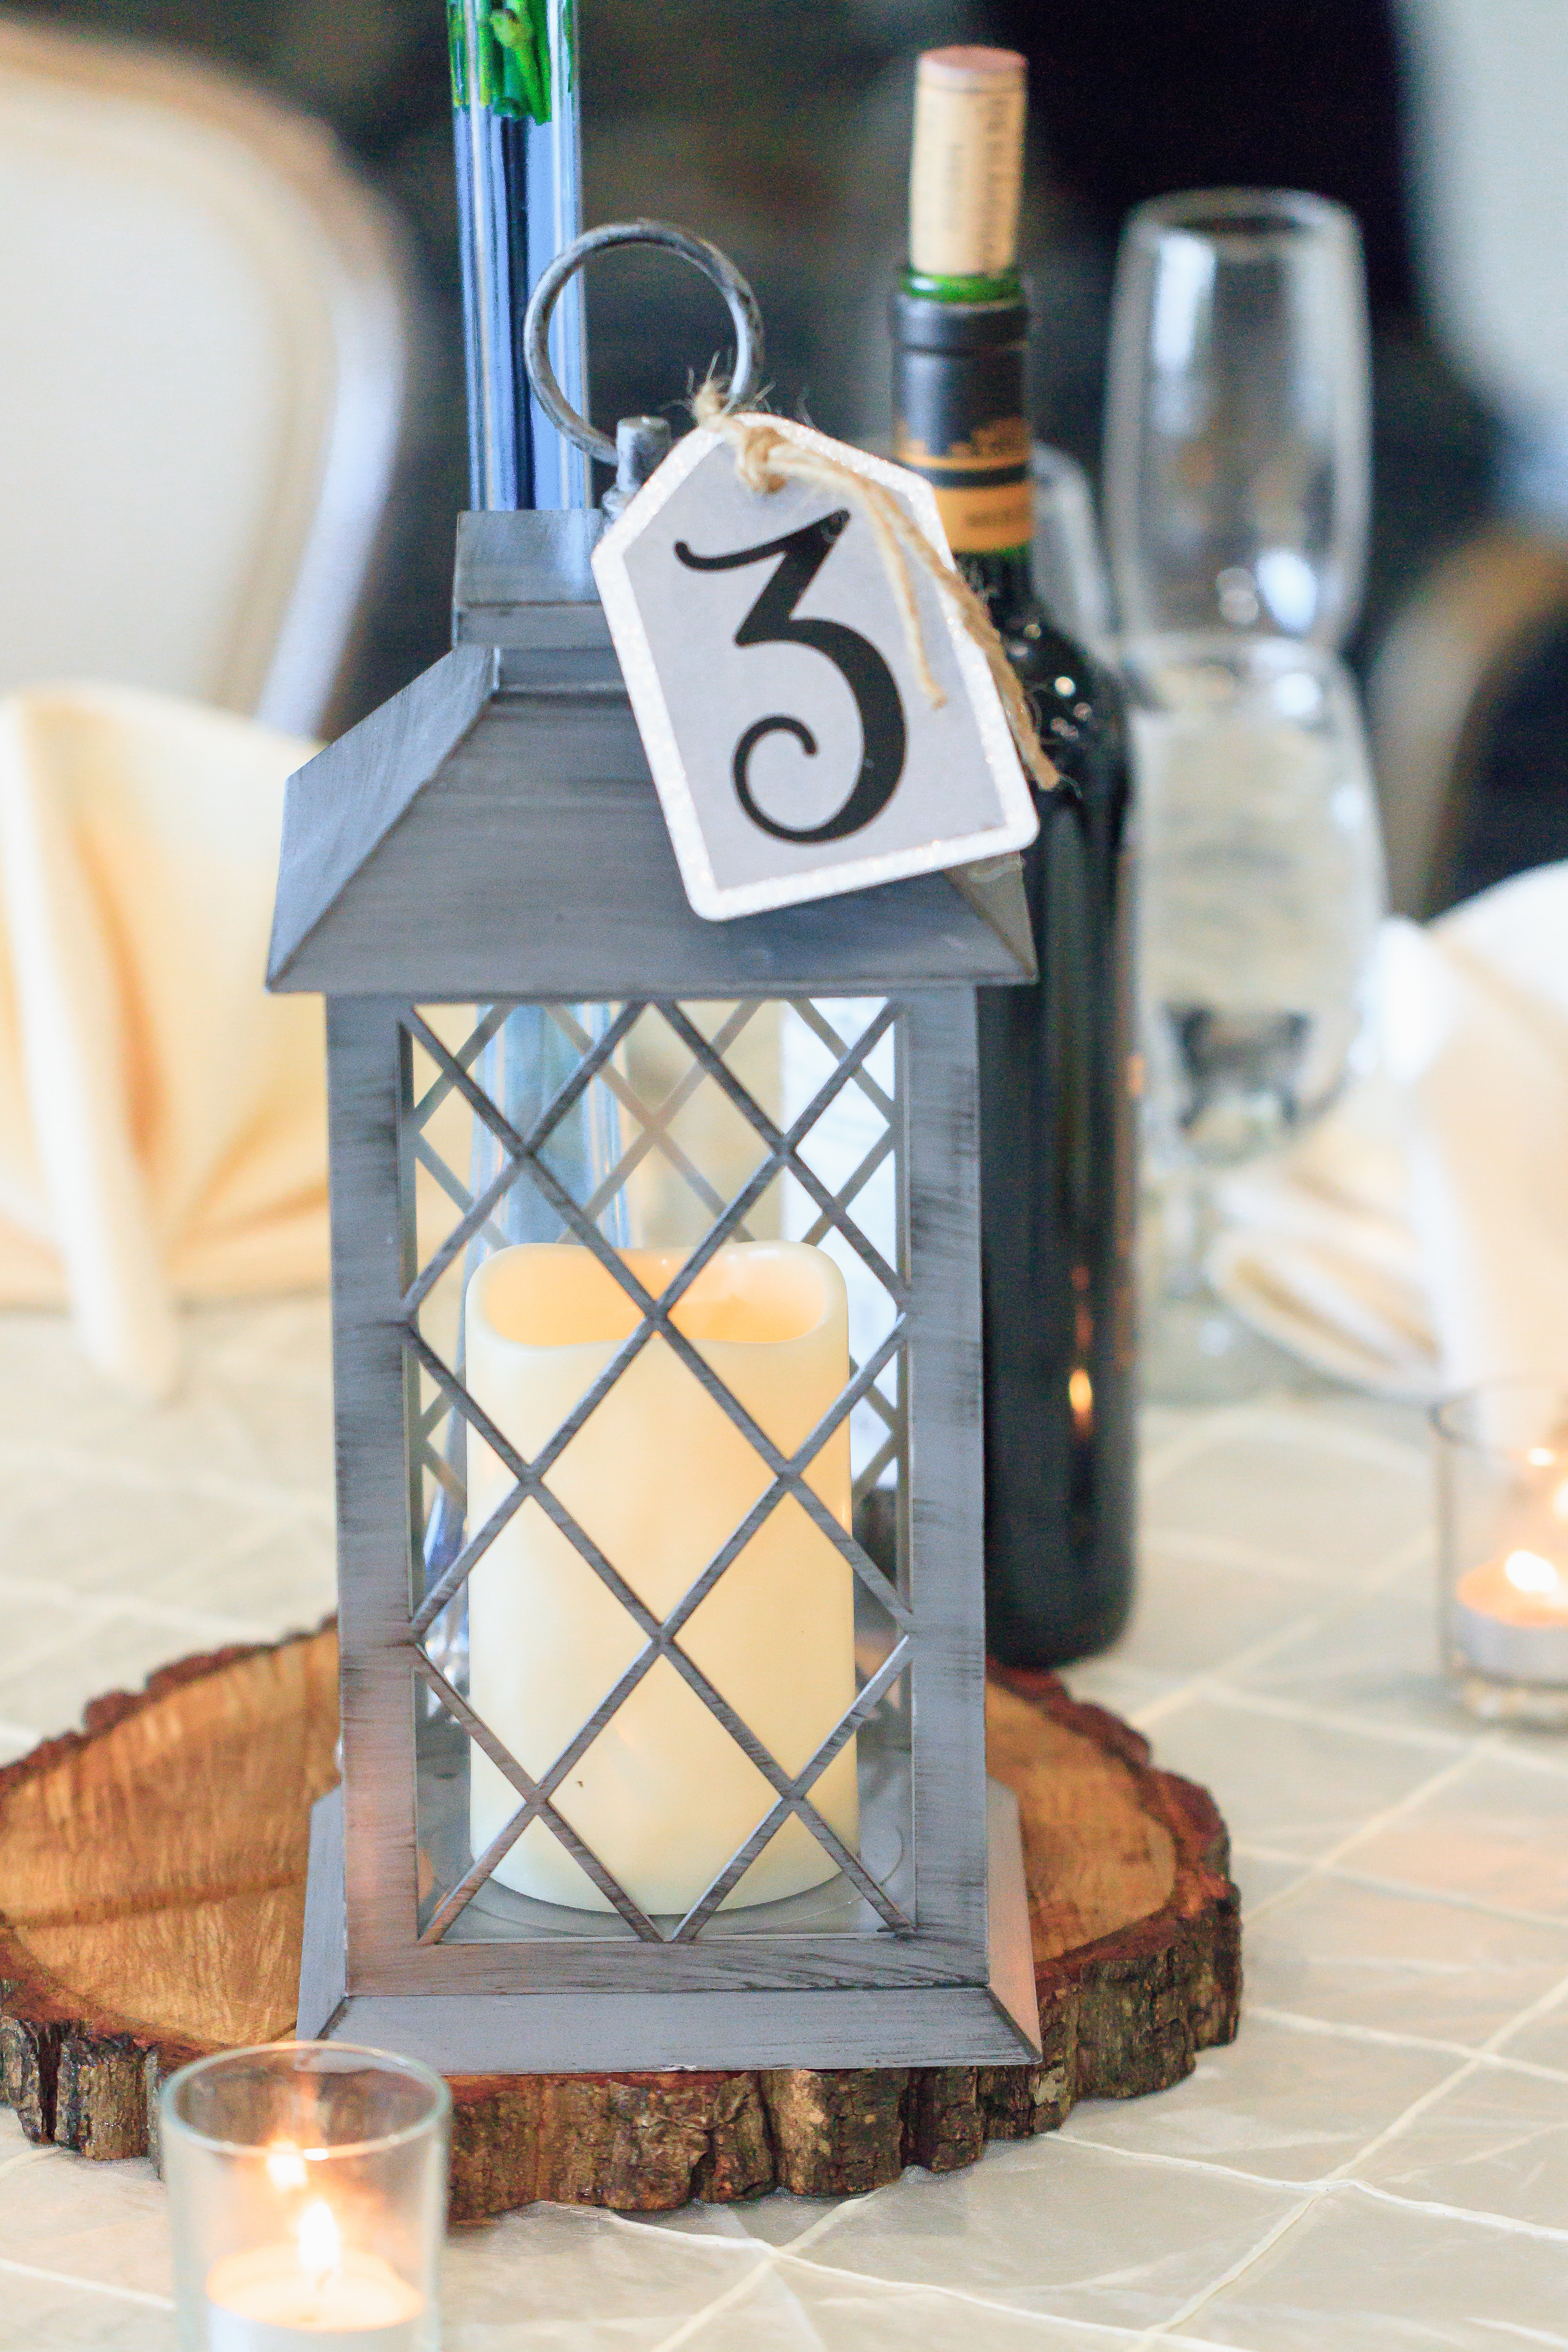
lighting, bottle, table, glass bottle, drinkware, tableware